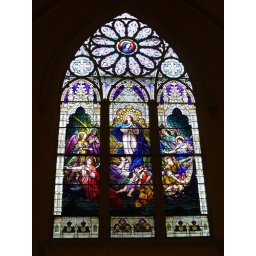
Stained glass window at the Cathedral of the Sacred Heart in Pueblo, Colorado